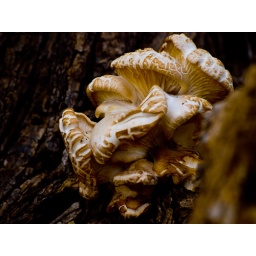
Mushrooms in Lee Martinez Park along the river on a tree in the autumn.